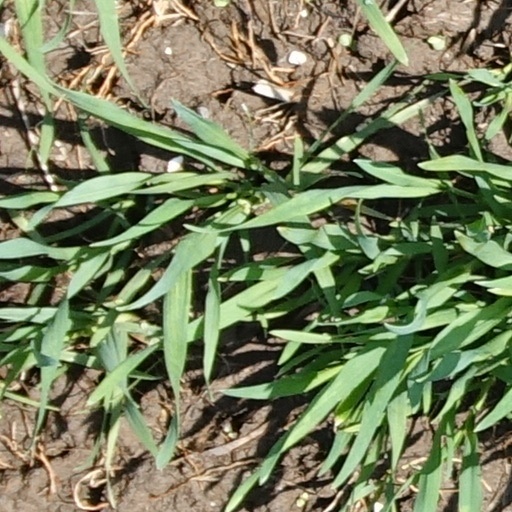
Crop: wheat